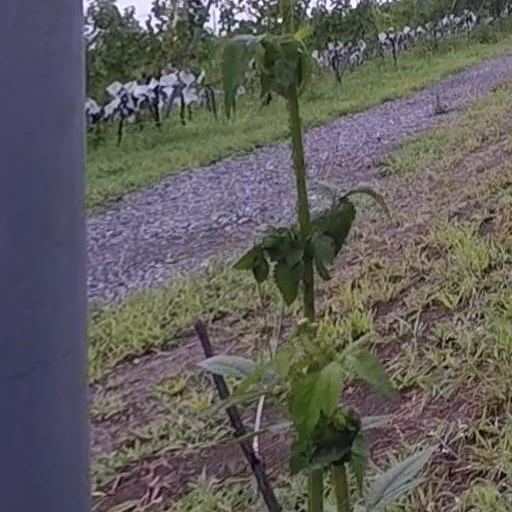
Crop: grape